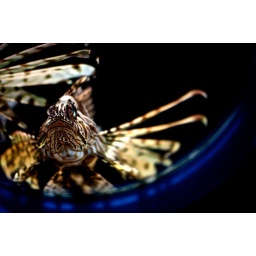
Lion fish (or maybe a tiger fish, I'm not sure) at the COEX Aquarium in Seoul, South Korea.